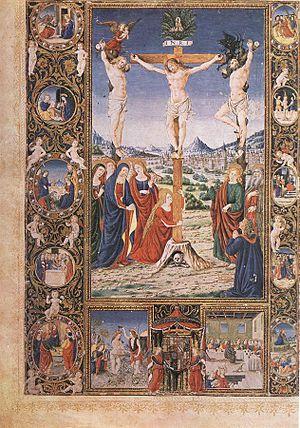
Le Missel de Matthias Corvin est un manuscrit enluminé entre 1485 et 1487 pour le roi Matthias de Hongrie. Contenant le texte d'un missel à l'usage de Rome, il a été décoré par Attavante degli Attavanti à Florence, pour faire partie de la Bibliotheca Corviniana. Il est actuellement conservé à la Bibliothèque royale de Belgique sous la cote Ms.9008.
Gabriello di Vante, dit Attavante degli Attavanti est un enlumineur italien de la Haute Renaissance.